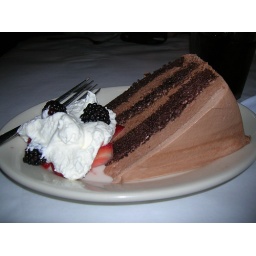
this cake was delicious. from water st. somethingorother in chicago.